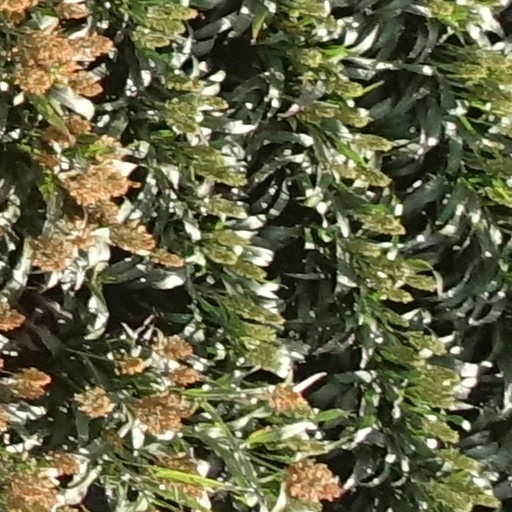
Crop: sorghum